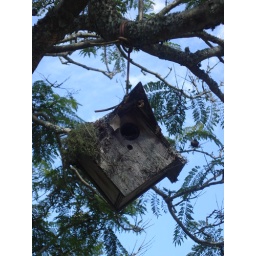
The bird house attached to the tree in our big garden